Direct Air

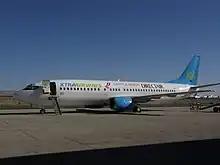
Xtra Airways Boeing 737-400 with Myrtle Beach Direct Air titles

On November 14, 2006, Direct Air announced nonstop service from Myrtle Beach to Newark, Niagara Falls, and Plattsburgh, New York. On March 7, 2007, Direct Air (Myrtle Beach Direct Air at the time) started flying. The flights were being operated by Sky King, Inc. on Boeing 737-200 aircraft until May 14, 2007, when Direct Air ended its relationship with Sky King, Inc.